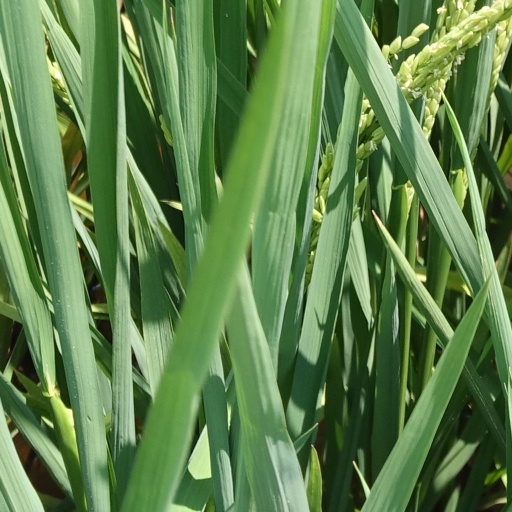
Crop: rice